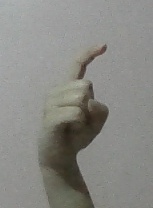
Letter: ra